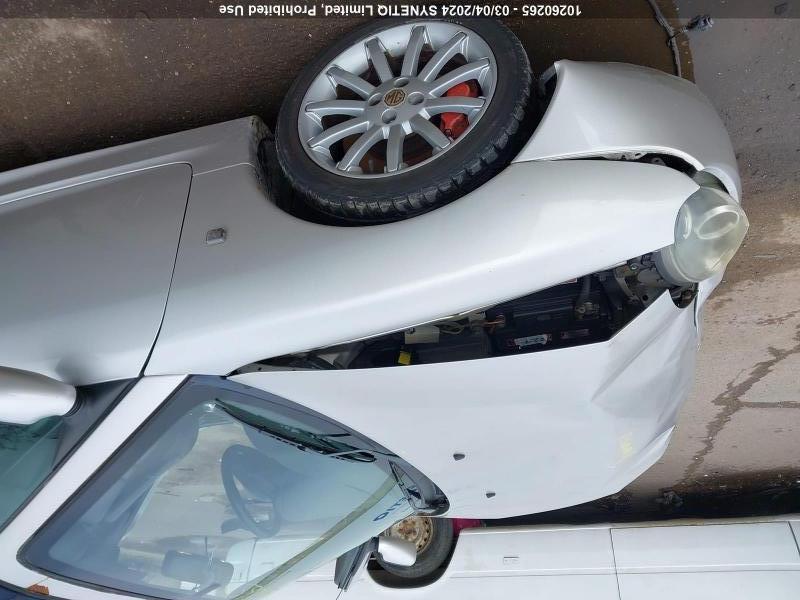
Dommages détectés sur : pare-choc avant, capot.
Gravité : mineur